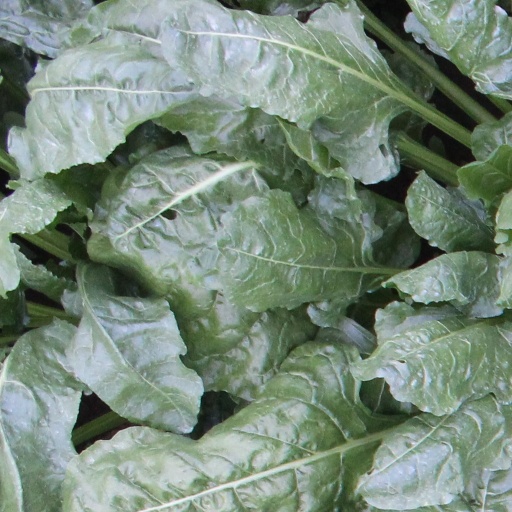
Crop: sugar beet